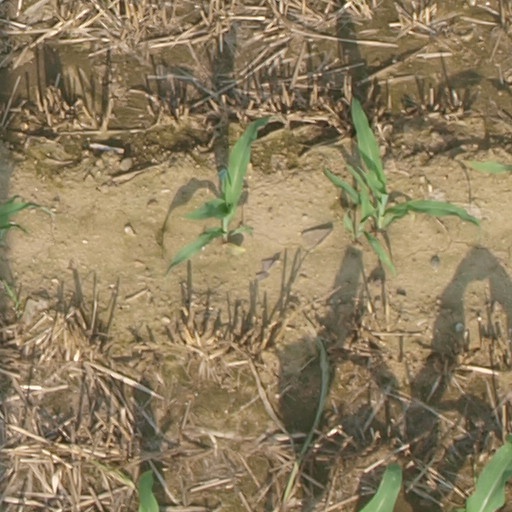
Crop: maize; corn